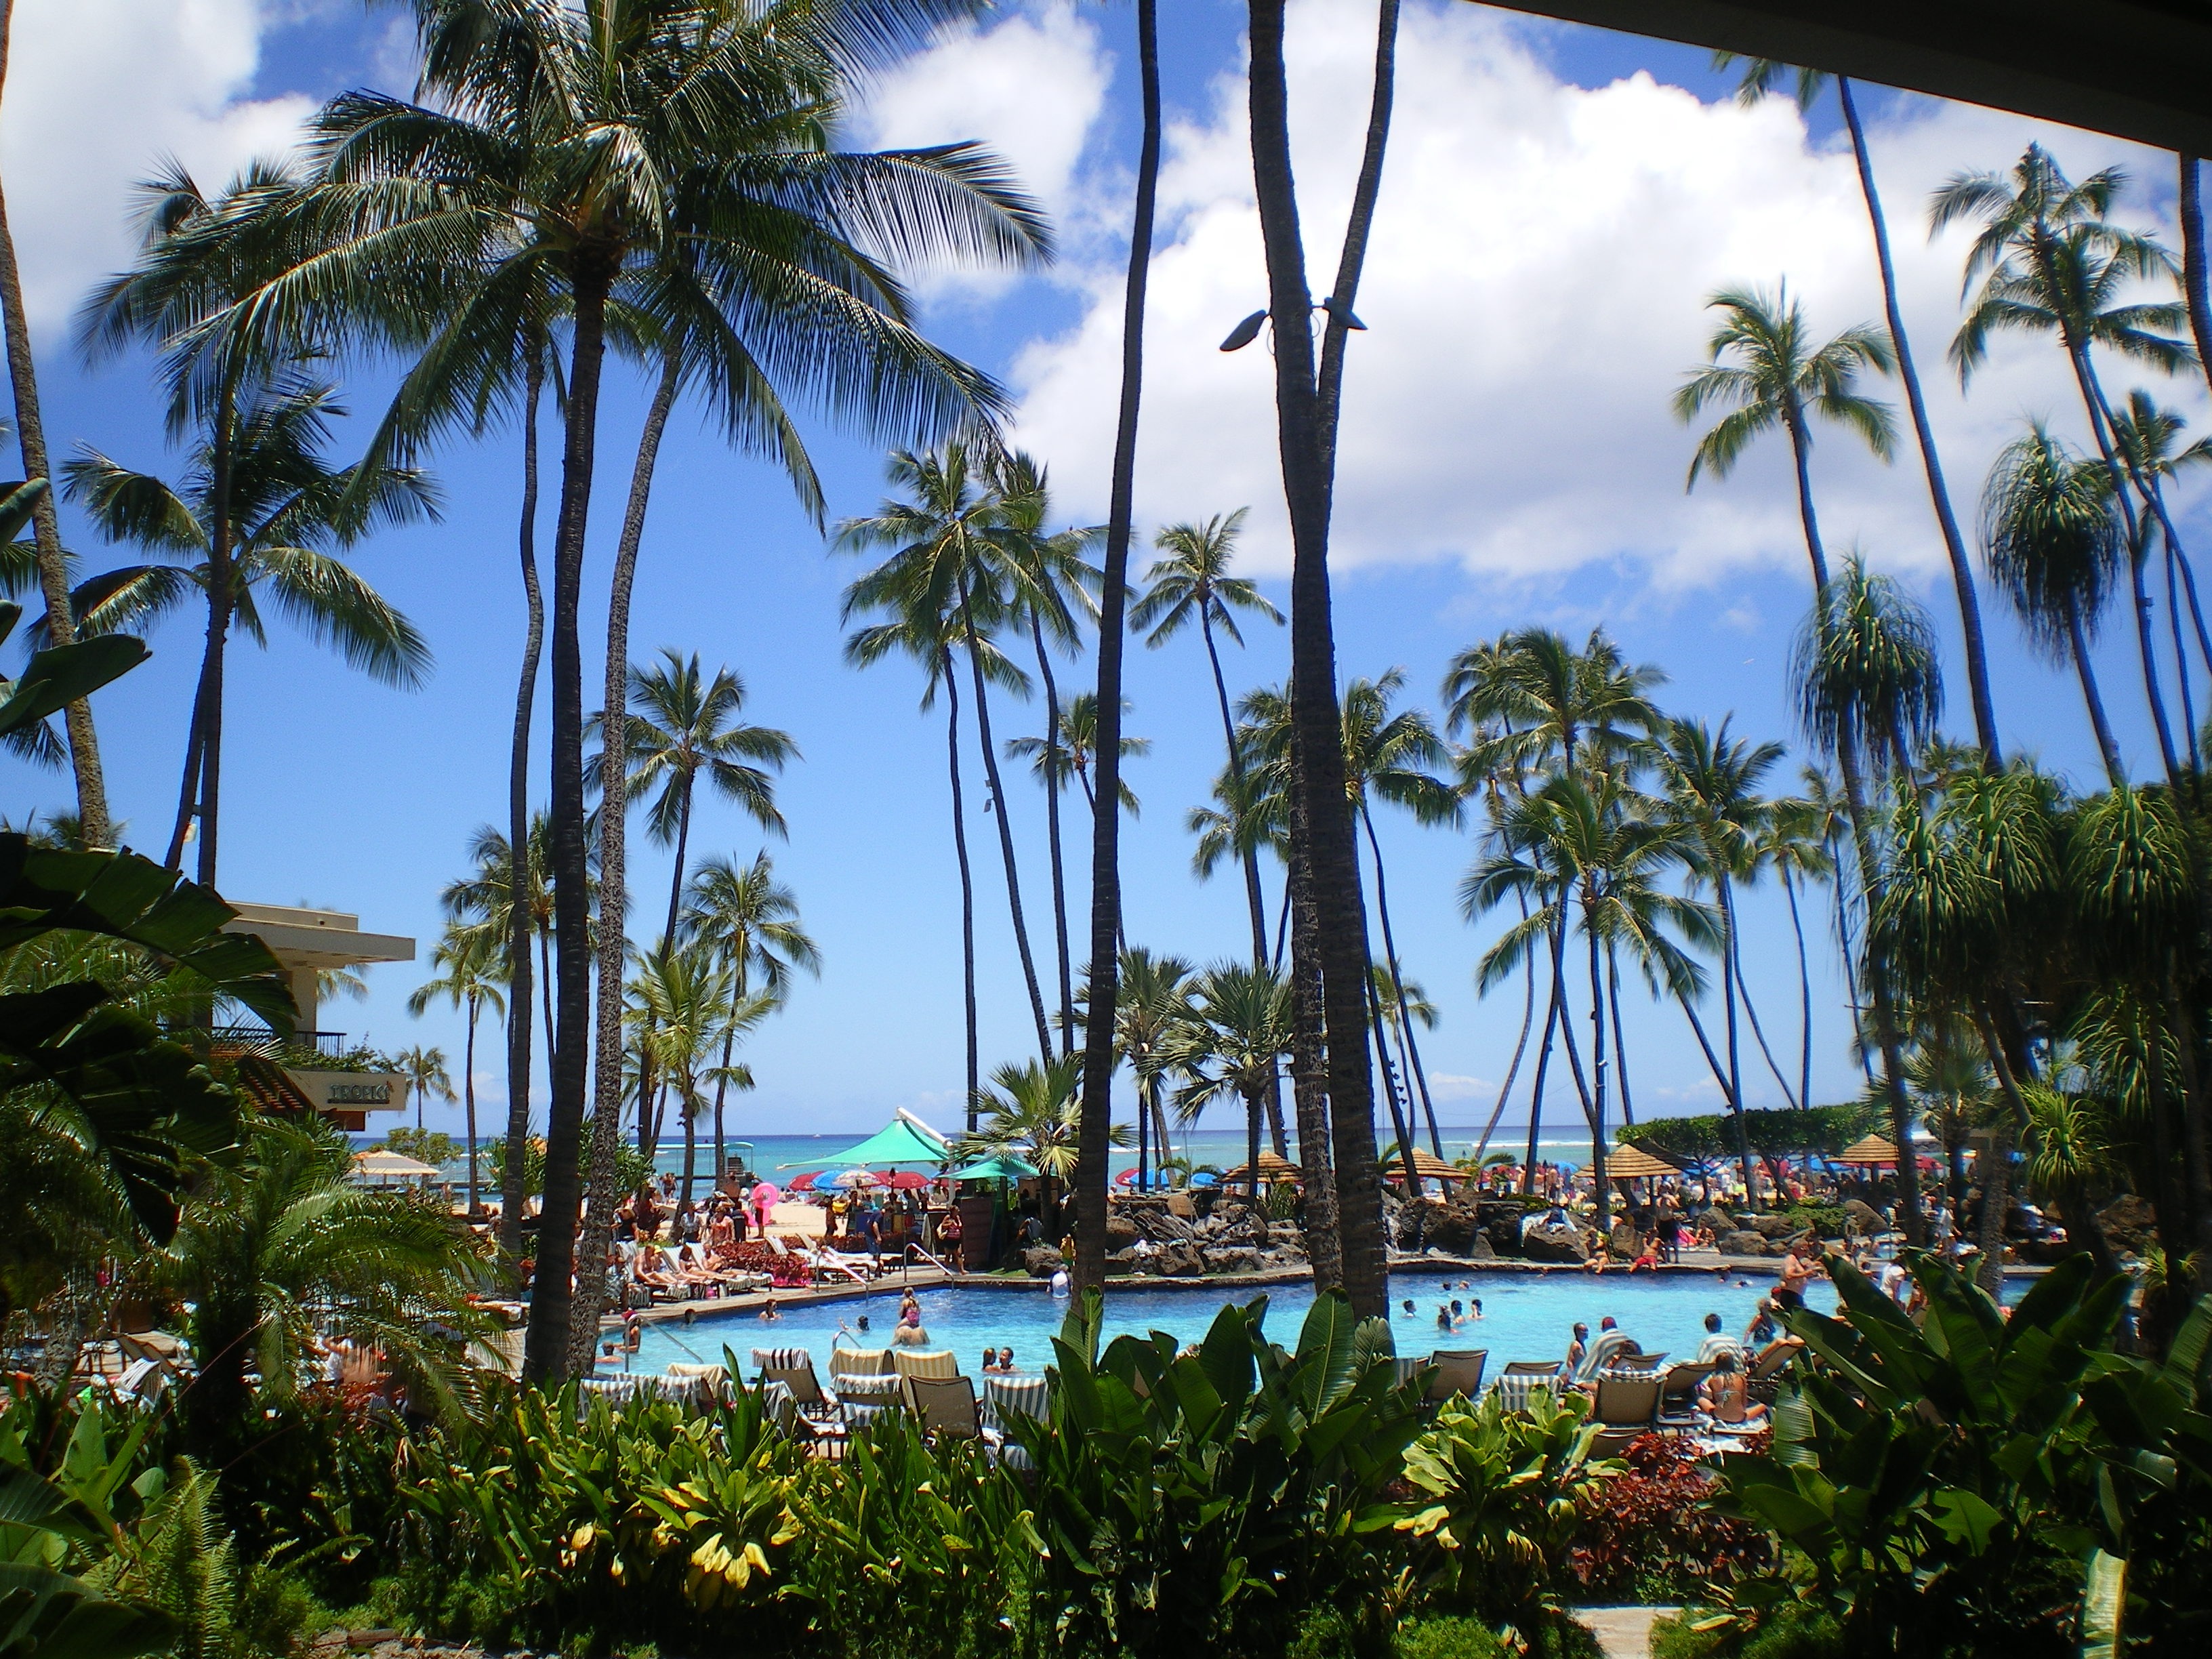
beach, sea, coast, tree, ocean, sky, vacation, jungle, swimming pool, tropical, lagoon, bay, blue, tourism, flora, plants, greenery, trees, coconut, leaves, hotel, resort, holidays, tall, beautiful, gardens, estate, caribbean, palms, tropics, perennials, arecales, palm family